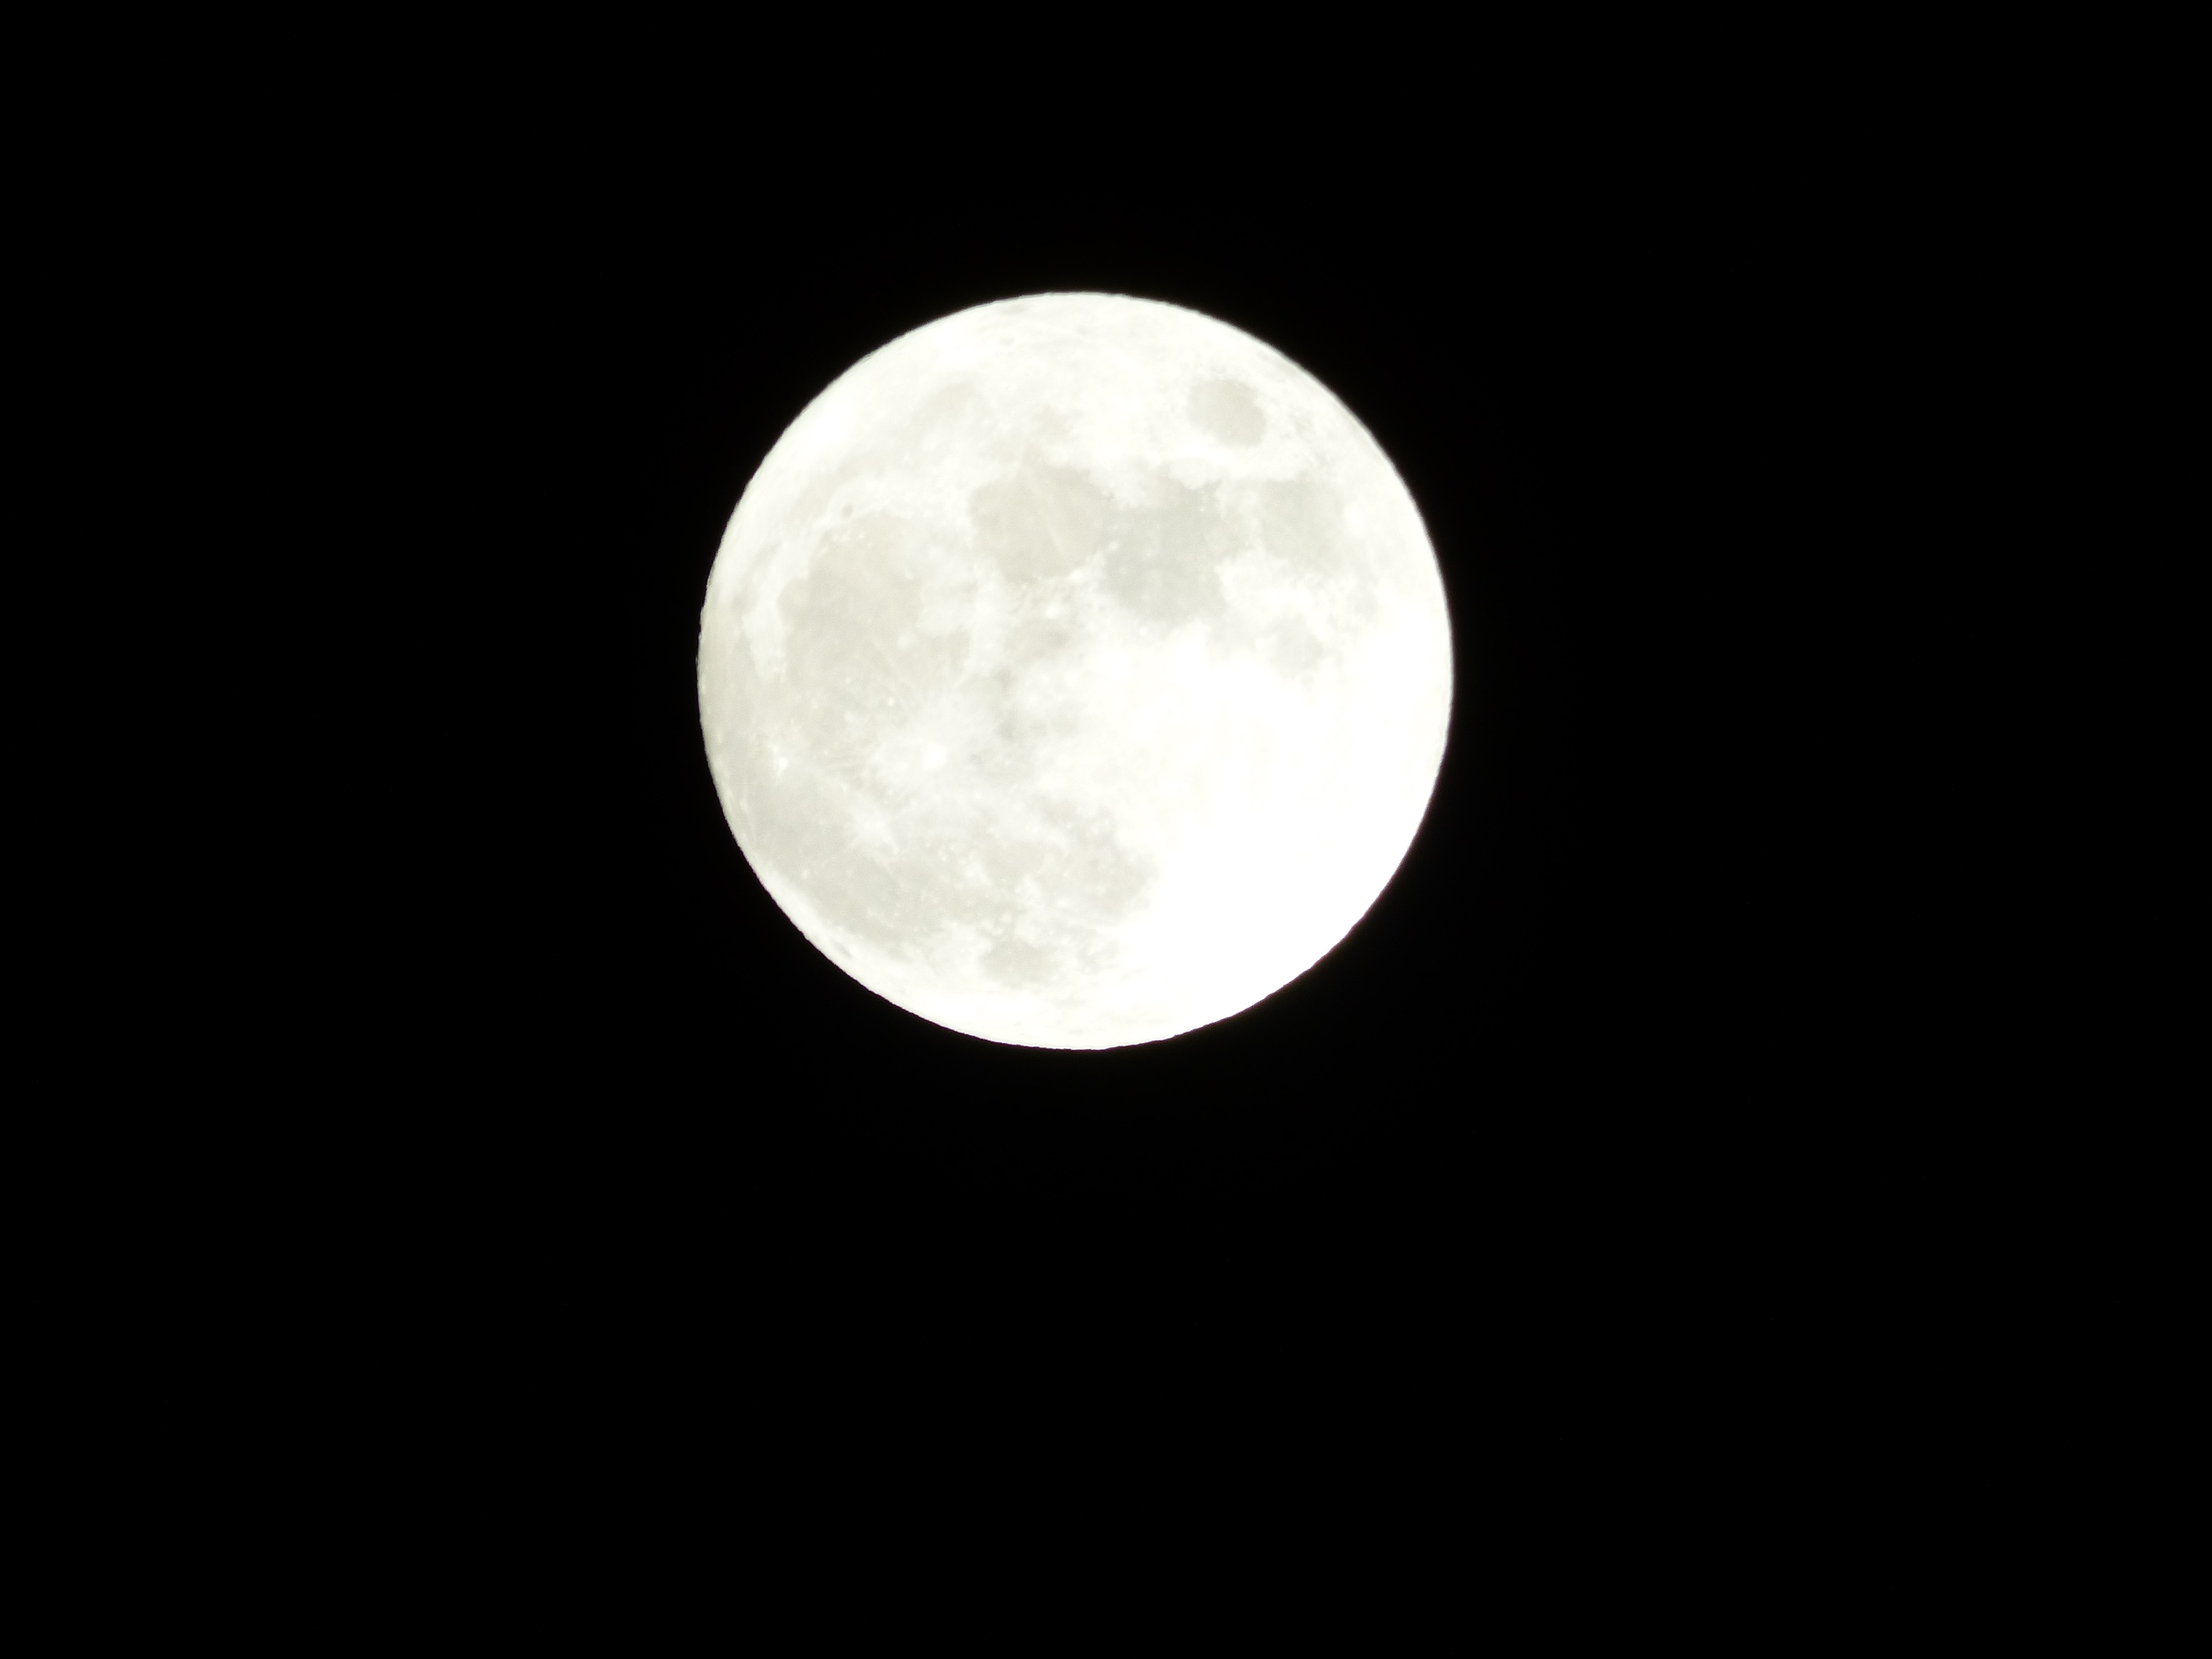
black and white, sky, night, atmosphere, darkness, moon, full moon, moonlight, circle, night photograph, moon at night, astronomical object, celestial event